Ma and Pa Kettle

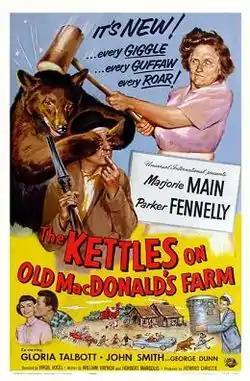
Original film poster.

Ma and Pa Kettle first appeared in supporting roles as neighbors in "The Egg and I", starring Fred MacMurray and Claudette Colbert as a refined city couple who move to a rural chicken farm. Marjorie Main, a veteran character actress, played a hardy country woman in dozens of films, so was a natural for the role of Ma Kettle. Main was nominated for the Academy Award for Best Supporting Actress.